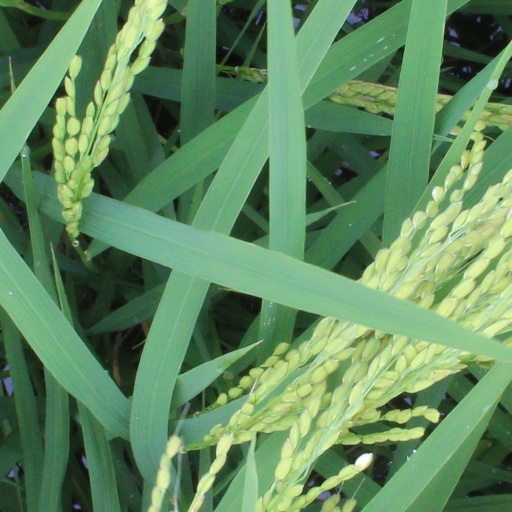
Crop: rice